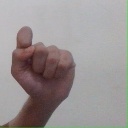
अक्षर: घ